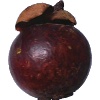
Label: Mangostan 1